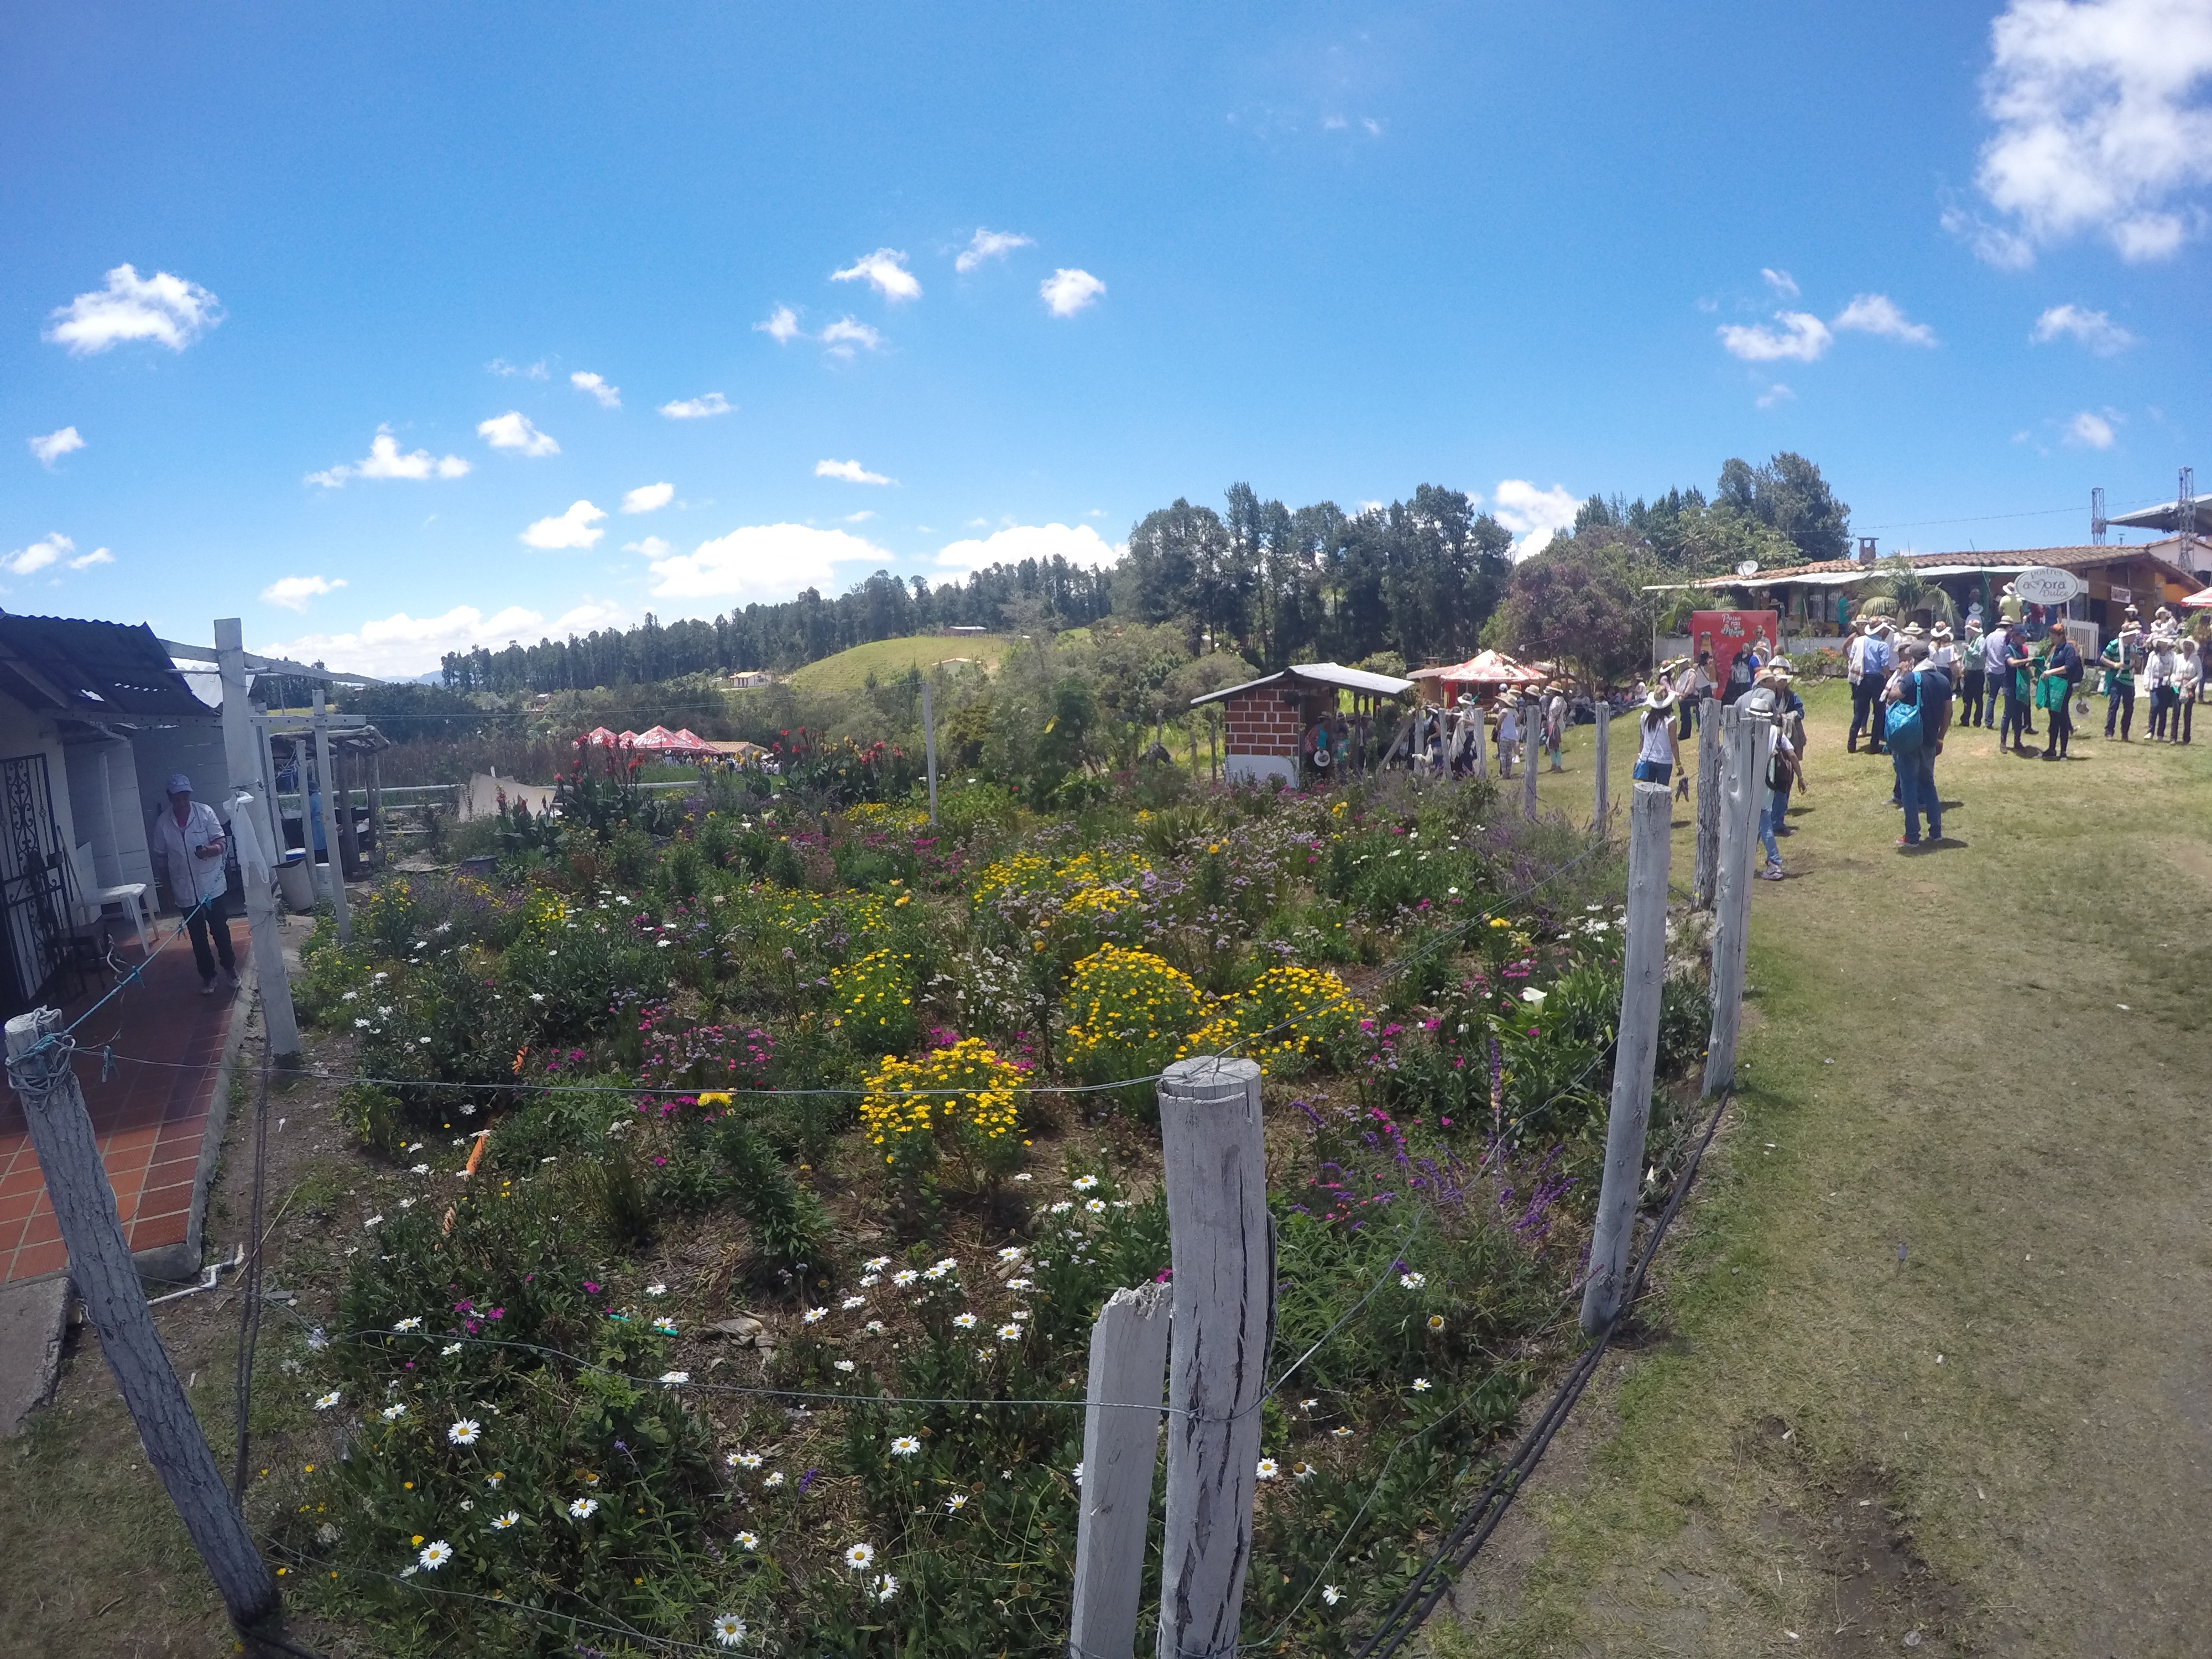
town, village, residential area